Harry Houdini

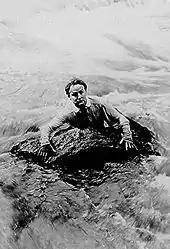
Houdini swims above Niagara Falls in a scene from "The Man from Beyond" (1922)

In 1904, the London "Daily Mirror" newspaper challenged Houdini to escape from special handcuffs that it claimed had taken Nathaniel Hart, a locksmith from Birmingham, five years to make. Houdini accepted the challenge for March 17 during a matinée performance at London's Hippodrome theatre. It was reported that 4000 people and more than 100 journalists turned out for the much-hyped event. The escape attempt dragged on for over an hour, during which Houdini emerged from his "ghost house" (a small screen used to conceal the method of his escape) several times. At one point he asked if the cuffs could be removed so he could take off his coat. The "Mirror" representative, Frank Parker, refused, saying Houdini could gain an advantage if he saw how the cuffs were unlocked. Houdini promptly took out a penknife and, holding it in his teeth, used it to cut his coat from his body. Some 56 minutes later, Houdini's wife appeared on stage and gave him a kiss. Many thought that in her mouth was the key to unlock the special handcuffs. However, it has since been suggested that Bess did not in fact enter the stage at all, and that this theory is unlikely due to the size of the six-inch key. Houdini then went back behind the curtain. After an hour and ten minutes, Houdini emerged free. As he was paraded on the shoulders of the cheering crowd, he broke down and wept. At the time, Houdini said it had been one of the most difficult escapes of his career.